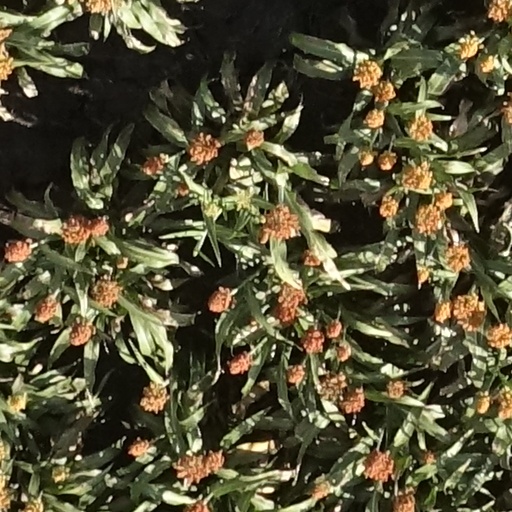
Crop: sorghum